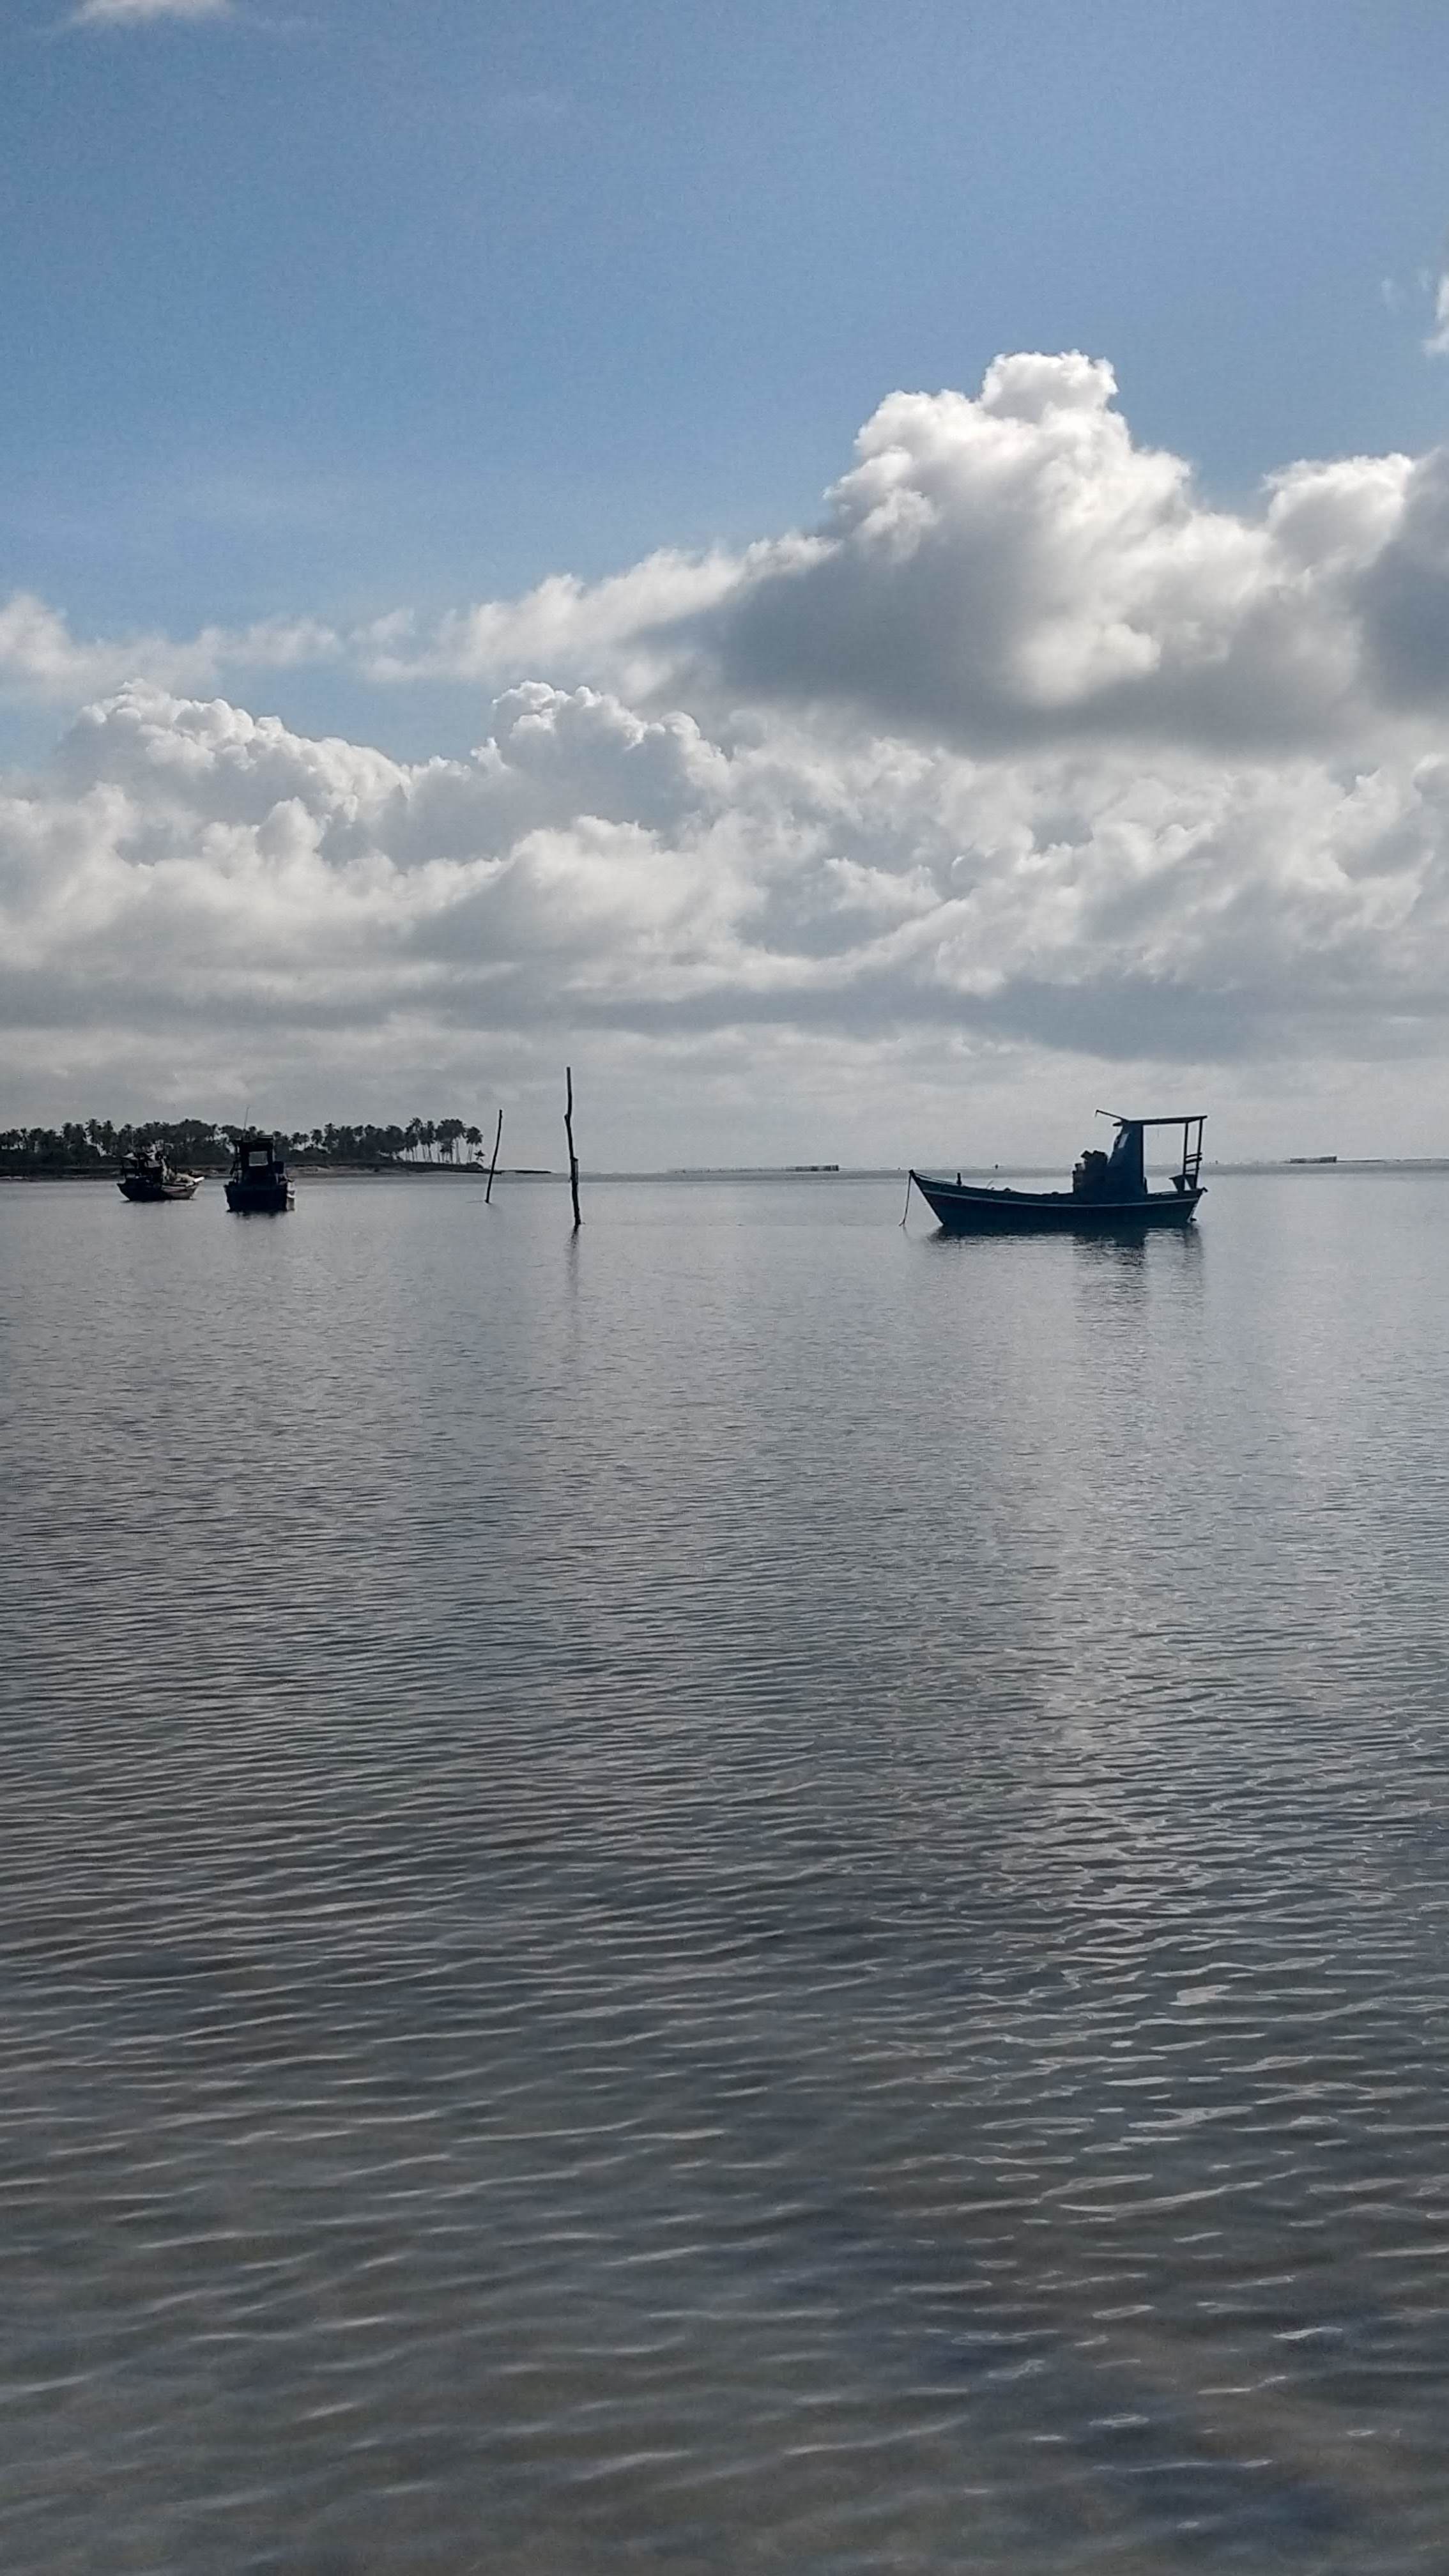
beach, sea, land, cloud, water, sky, boat, water resources, atmosphere, watercraft, vehicle, lake, coastal and oceanic landforms, boats and boating equipment and supplies, horizon, landscape, waterway, cumulus, calm, ship, shore, naval architecture, reflection, coast, sound, ocean, monochrome photography, channel, water transportation, liquid, evening, meteorological phenomenon, lake district, reservoir, loch, bay, monochrome, tropics, island, inlet, vacation, dusk, river, wind wave